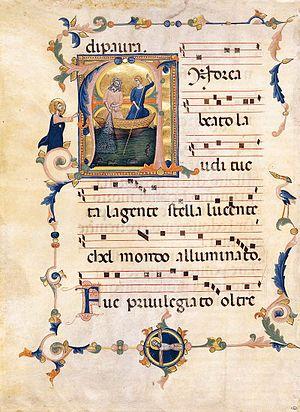
Pacino di Bonaguida est un peintre et enlumineur florentin dont l'activité est documentée entre 1302 et 1343.